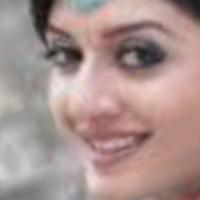
Age group: age 21-30